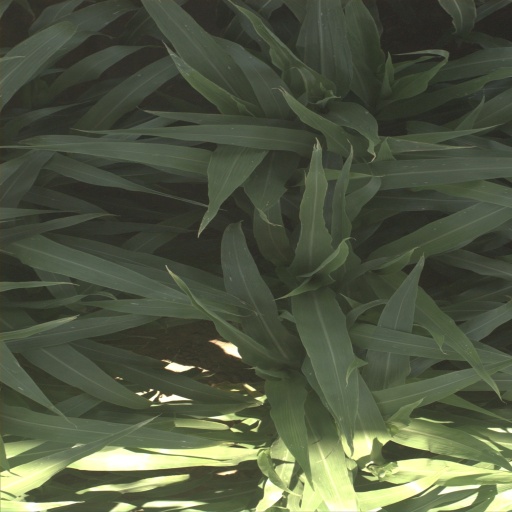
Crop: sorghum